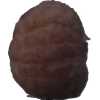
Label: orange_peeled